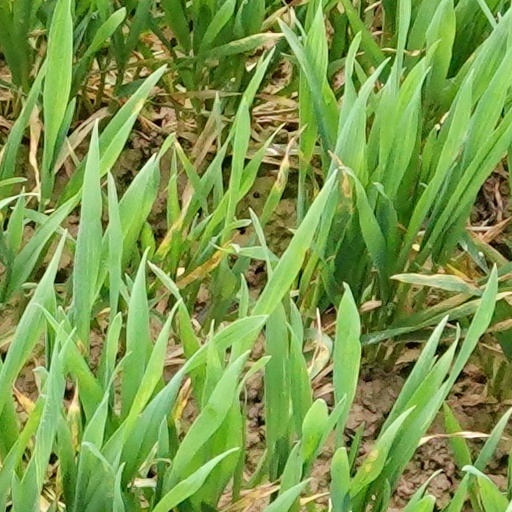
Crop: wheat